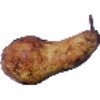
Label: Pear Abate 1